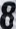
Number: 8